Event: Typhoon Ruby
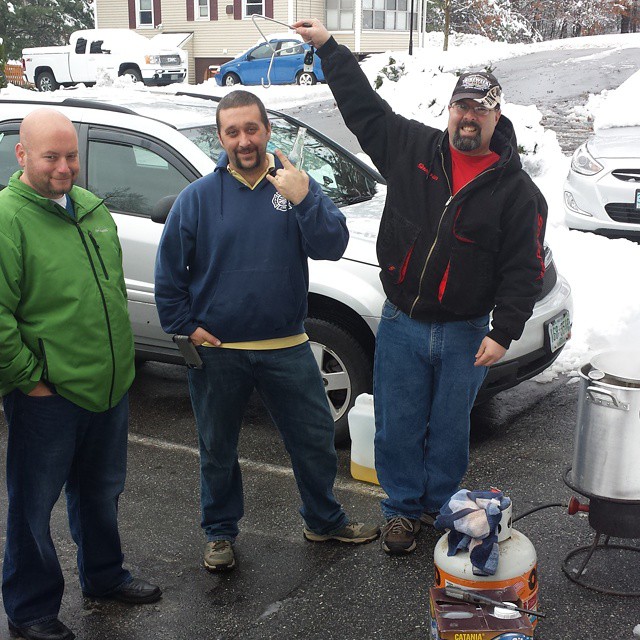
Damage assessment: no_damage